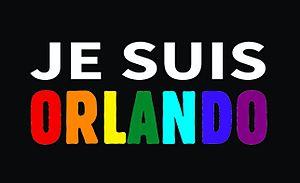
« Je suis Charlie » est un slogan créé par Joachim Roncin, un graphiste français, dans les heures suivant l'attentat contre le journal Charlie Hebdo et utilisé le 7 janvier 2015 et les jours suivants en soutien aux victimes. Cette phrase est principalement utilisée sous forme d'image ou d'un hashtag sur les réseaux sociaux, devenant notamment un des slogans les plus utilisés de l'histoire du réseau Twitter.